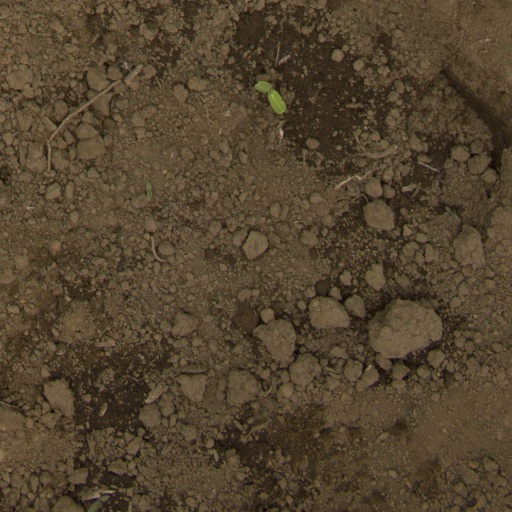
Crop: Jerusalem artichoke